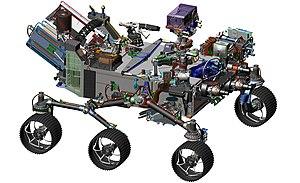
Cette page présente une chronologie de l'année 2020 dans le domaine de l'astronomie.
Cette page présente une synthèse des événements marquants qui se sont déroulés durant l'année 2020 dans le domaine de l'astronautique : missions spatiales scientifiques, satellites d'application, programme spatial habité, lanceurs, etc.